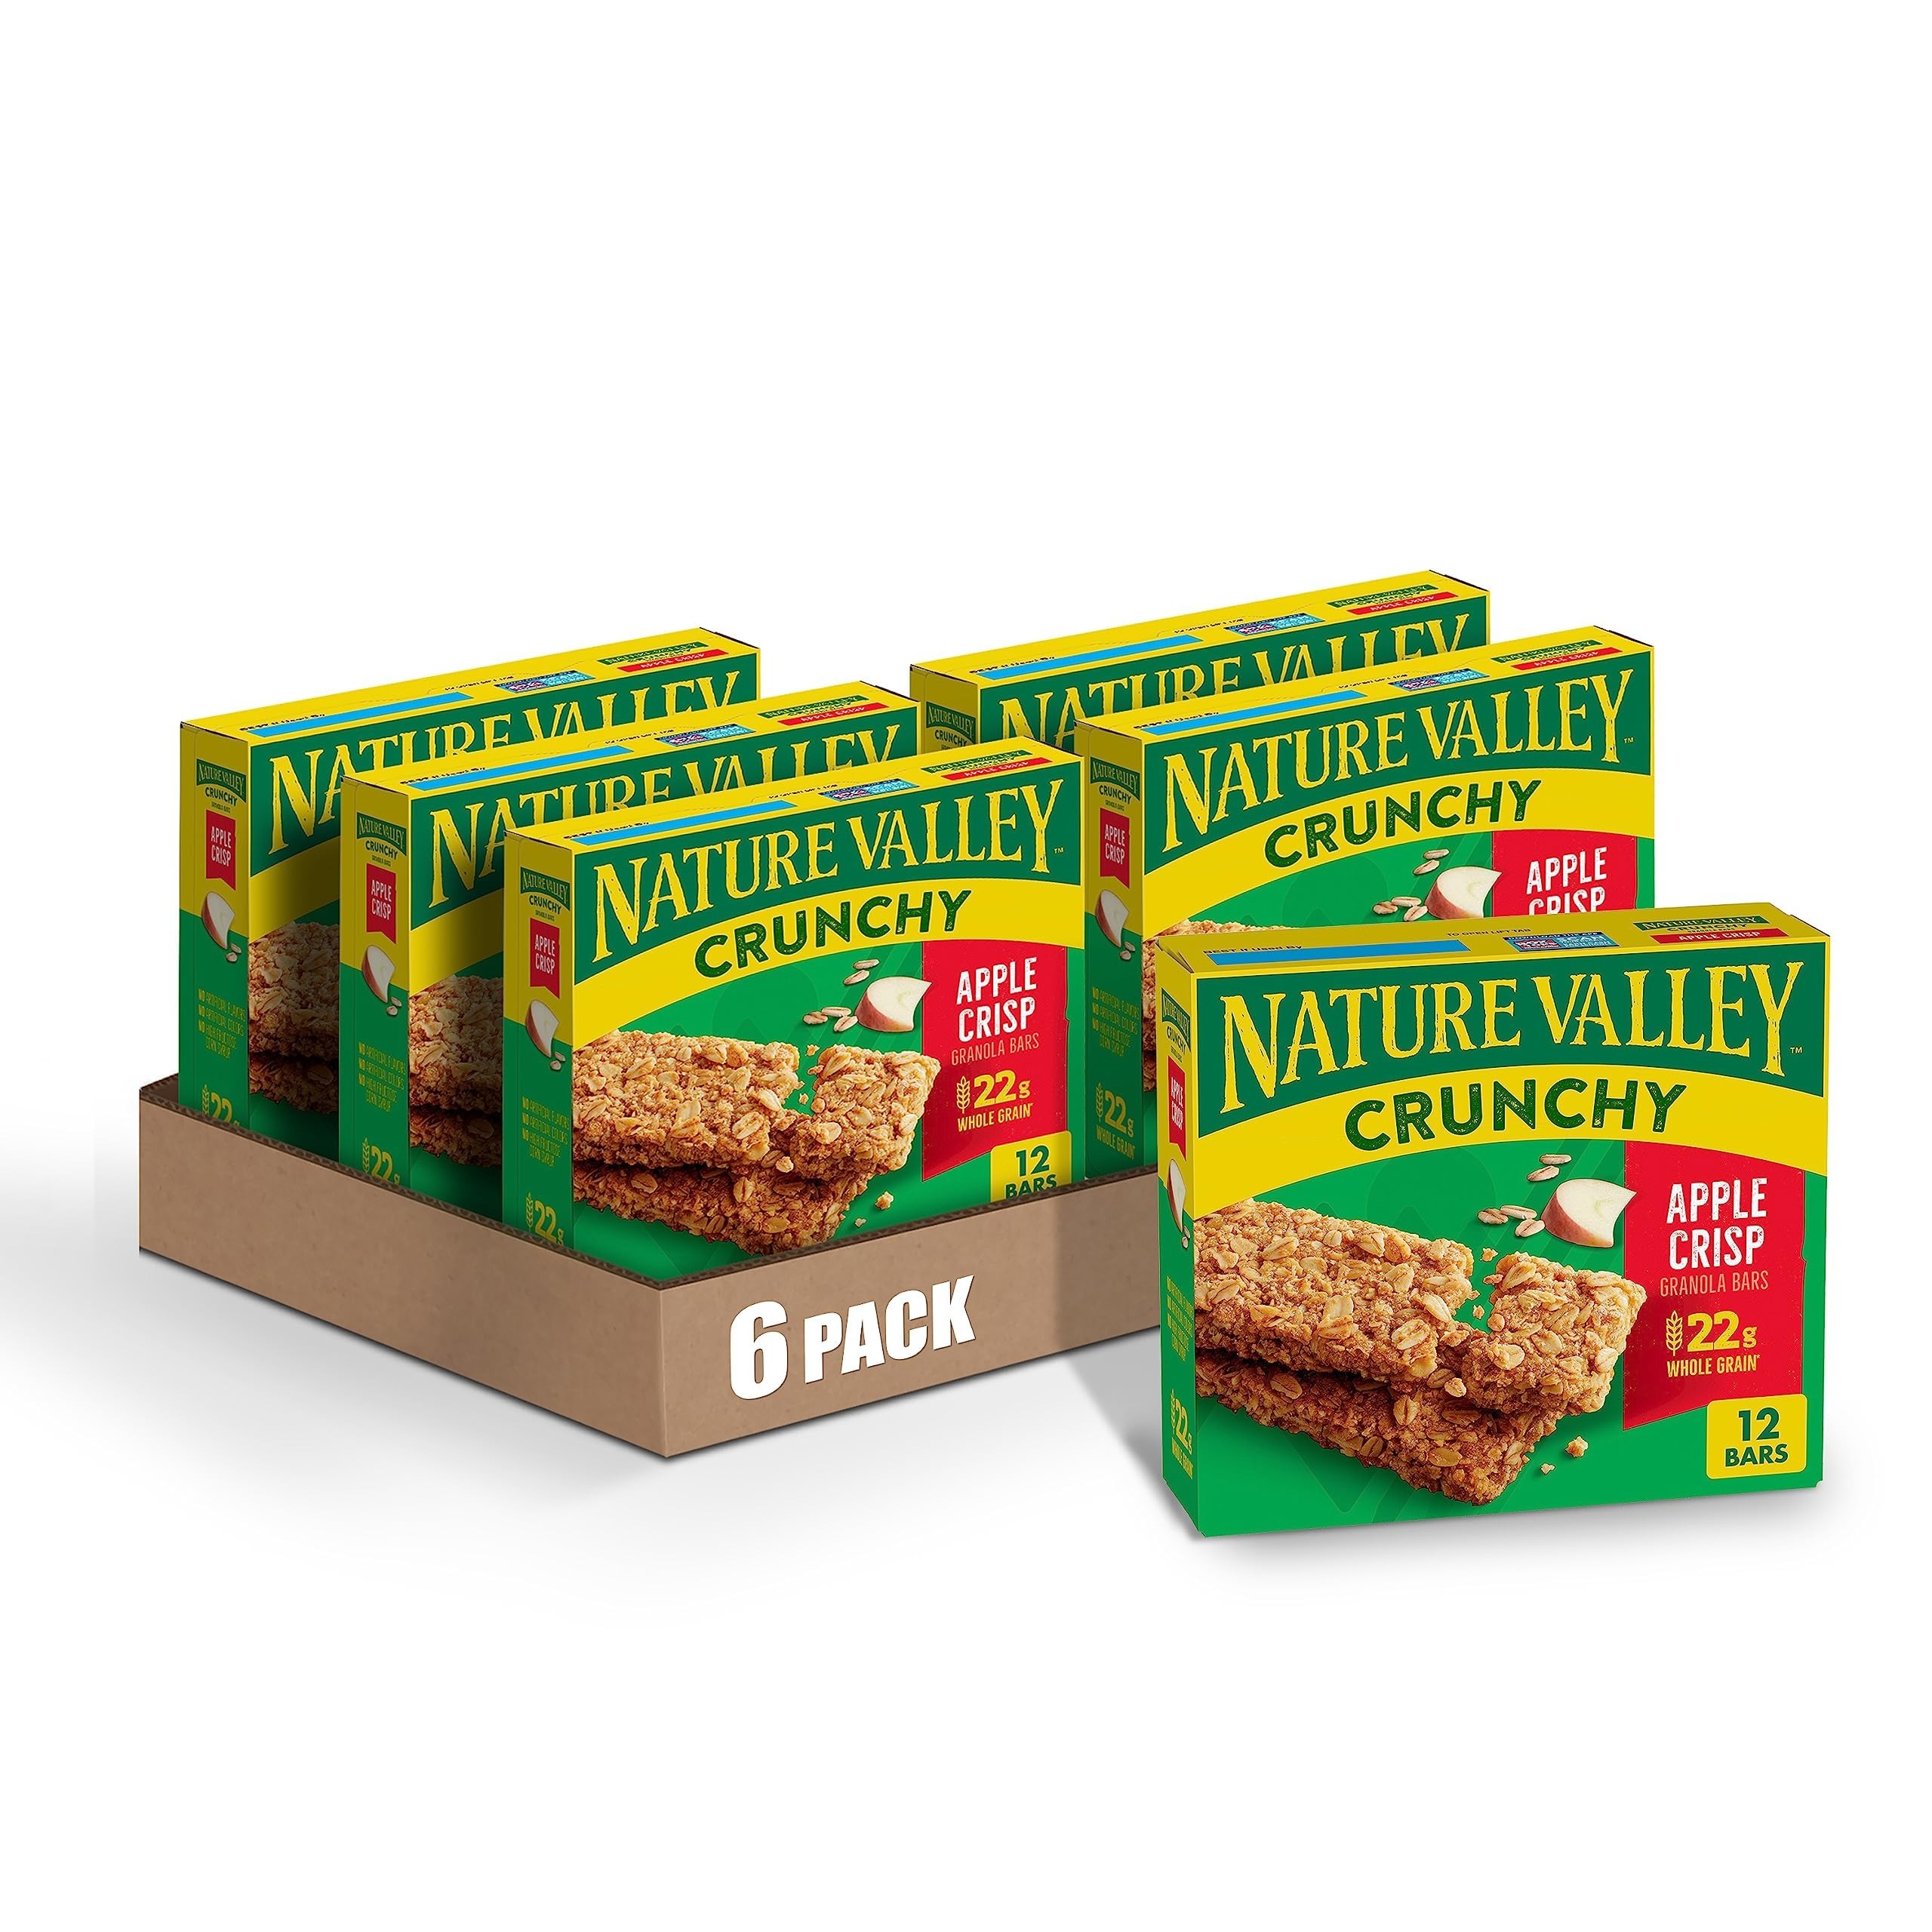
Item Name: Nature Valley Crunchy Granola Bars, Apple Crisp, Limited Edition Box, 12 Bars, 8.94 oz (6 Pouches) (Pack of 6)
Bullet Point 1: CRUNCHY GRANOLA BARS: Each crunchy granola bar combines delicious whole grain oats with real apples and cinnamon; Limited edition package brings a festive fall touch to snacking moments
Bullet Point 2: ANYTIME SNACK: Delicious snacks with 22g of whole grain per serving (at least 48g recommended daily)
Bullet Point 3: CONVENIENT ON THE GO: Easy to grab for snack time at home, at work, or on the go; Make this pantry staple a part of mornings, school lunch box snacks, or outdoor adventures
Bullet Point 4: QUALITY INGREDIENTS: Made with whole grain oats, these bars contain no artificial flavors, no artificial colors, and no high fructose corn syrup
Bullet Point 5: CONTAINS: Six 8.94 oz boxes of Nature Valley Apple Crisp Crunchy Granola Bars; 6 two-bar pouches; 12 bars total per box
Value: 107.28
Unit: Ounce

Price: 10.89